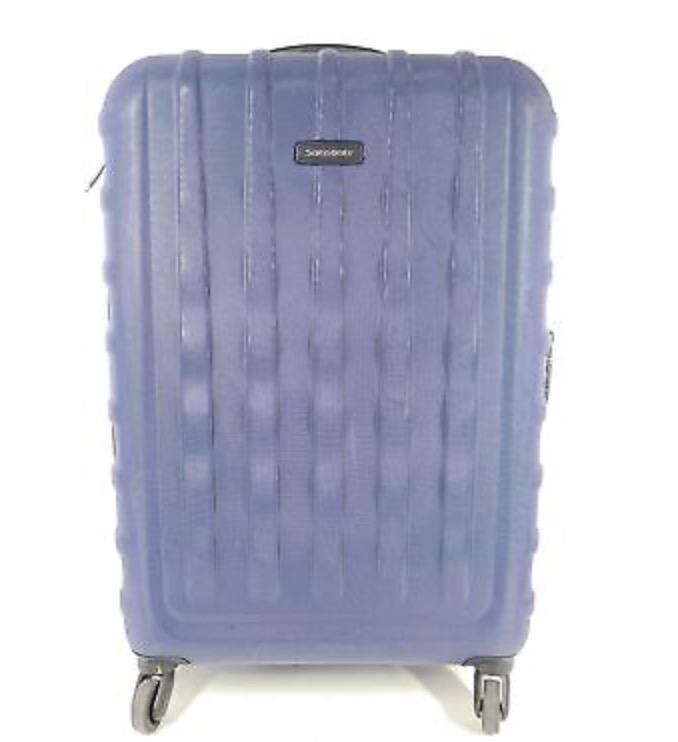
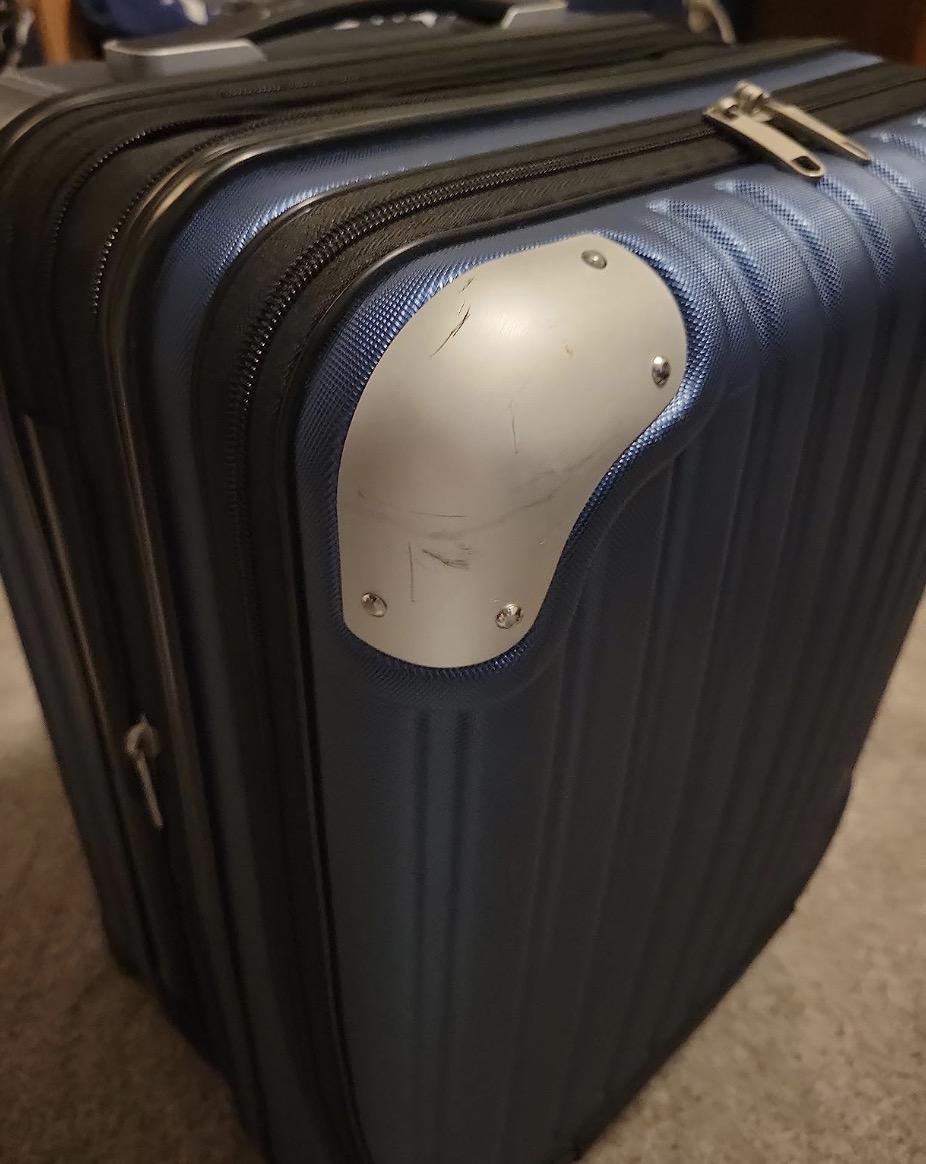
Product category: items_tea
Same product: no